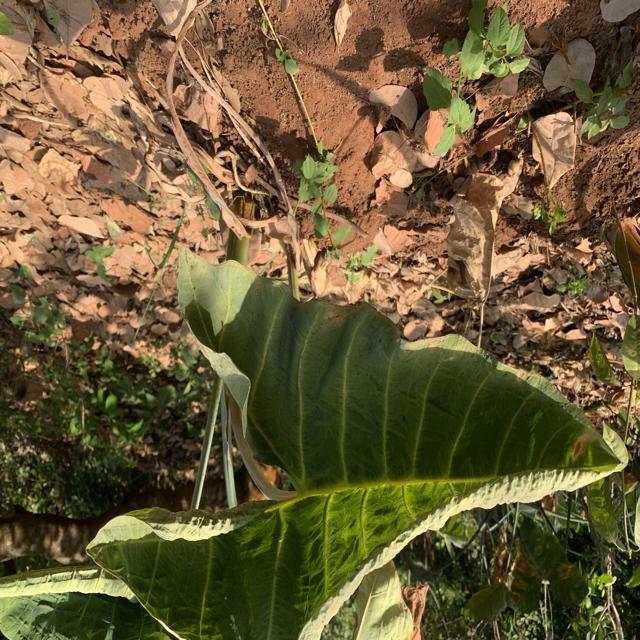
Label: Early_Blight